Issawiya

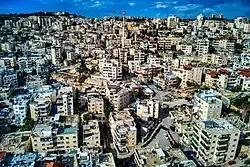
Al-Issawiya

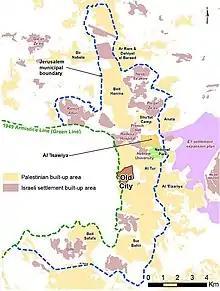
Schematic map of Palestinian neighborhood of Isawiya in relation to other Israeli and Palestinian built-up areas.

Al-Issawiya (also spelled "Isawiya" or "Isawiyah") is a Palestinian neighborhood in East Jerusalem. It is located on the eastern slopes of the Mount Scopus ridge. To the east and north, it is bordered by Road 1, which connects Jerusalem with the settlement of Ma’ale Adumim; immediately adjoining it to the north, west and southwest are the Hadassah Medical Center, the Hebrew University campus, the Jewish settlement of French Hill and the Ofarit military base; to the south, there is a planned park, the Mount Scopus slopes national park.